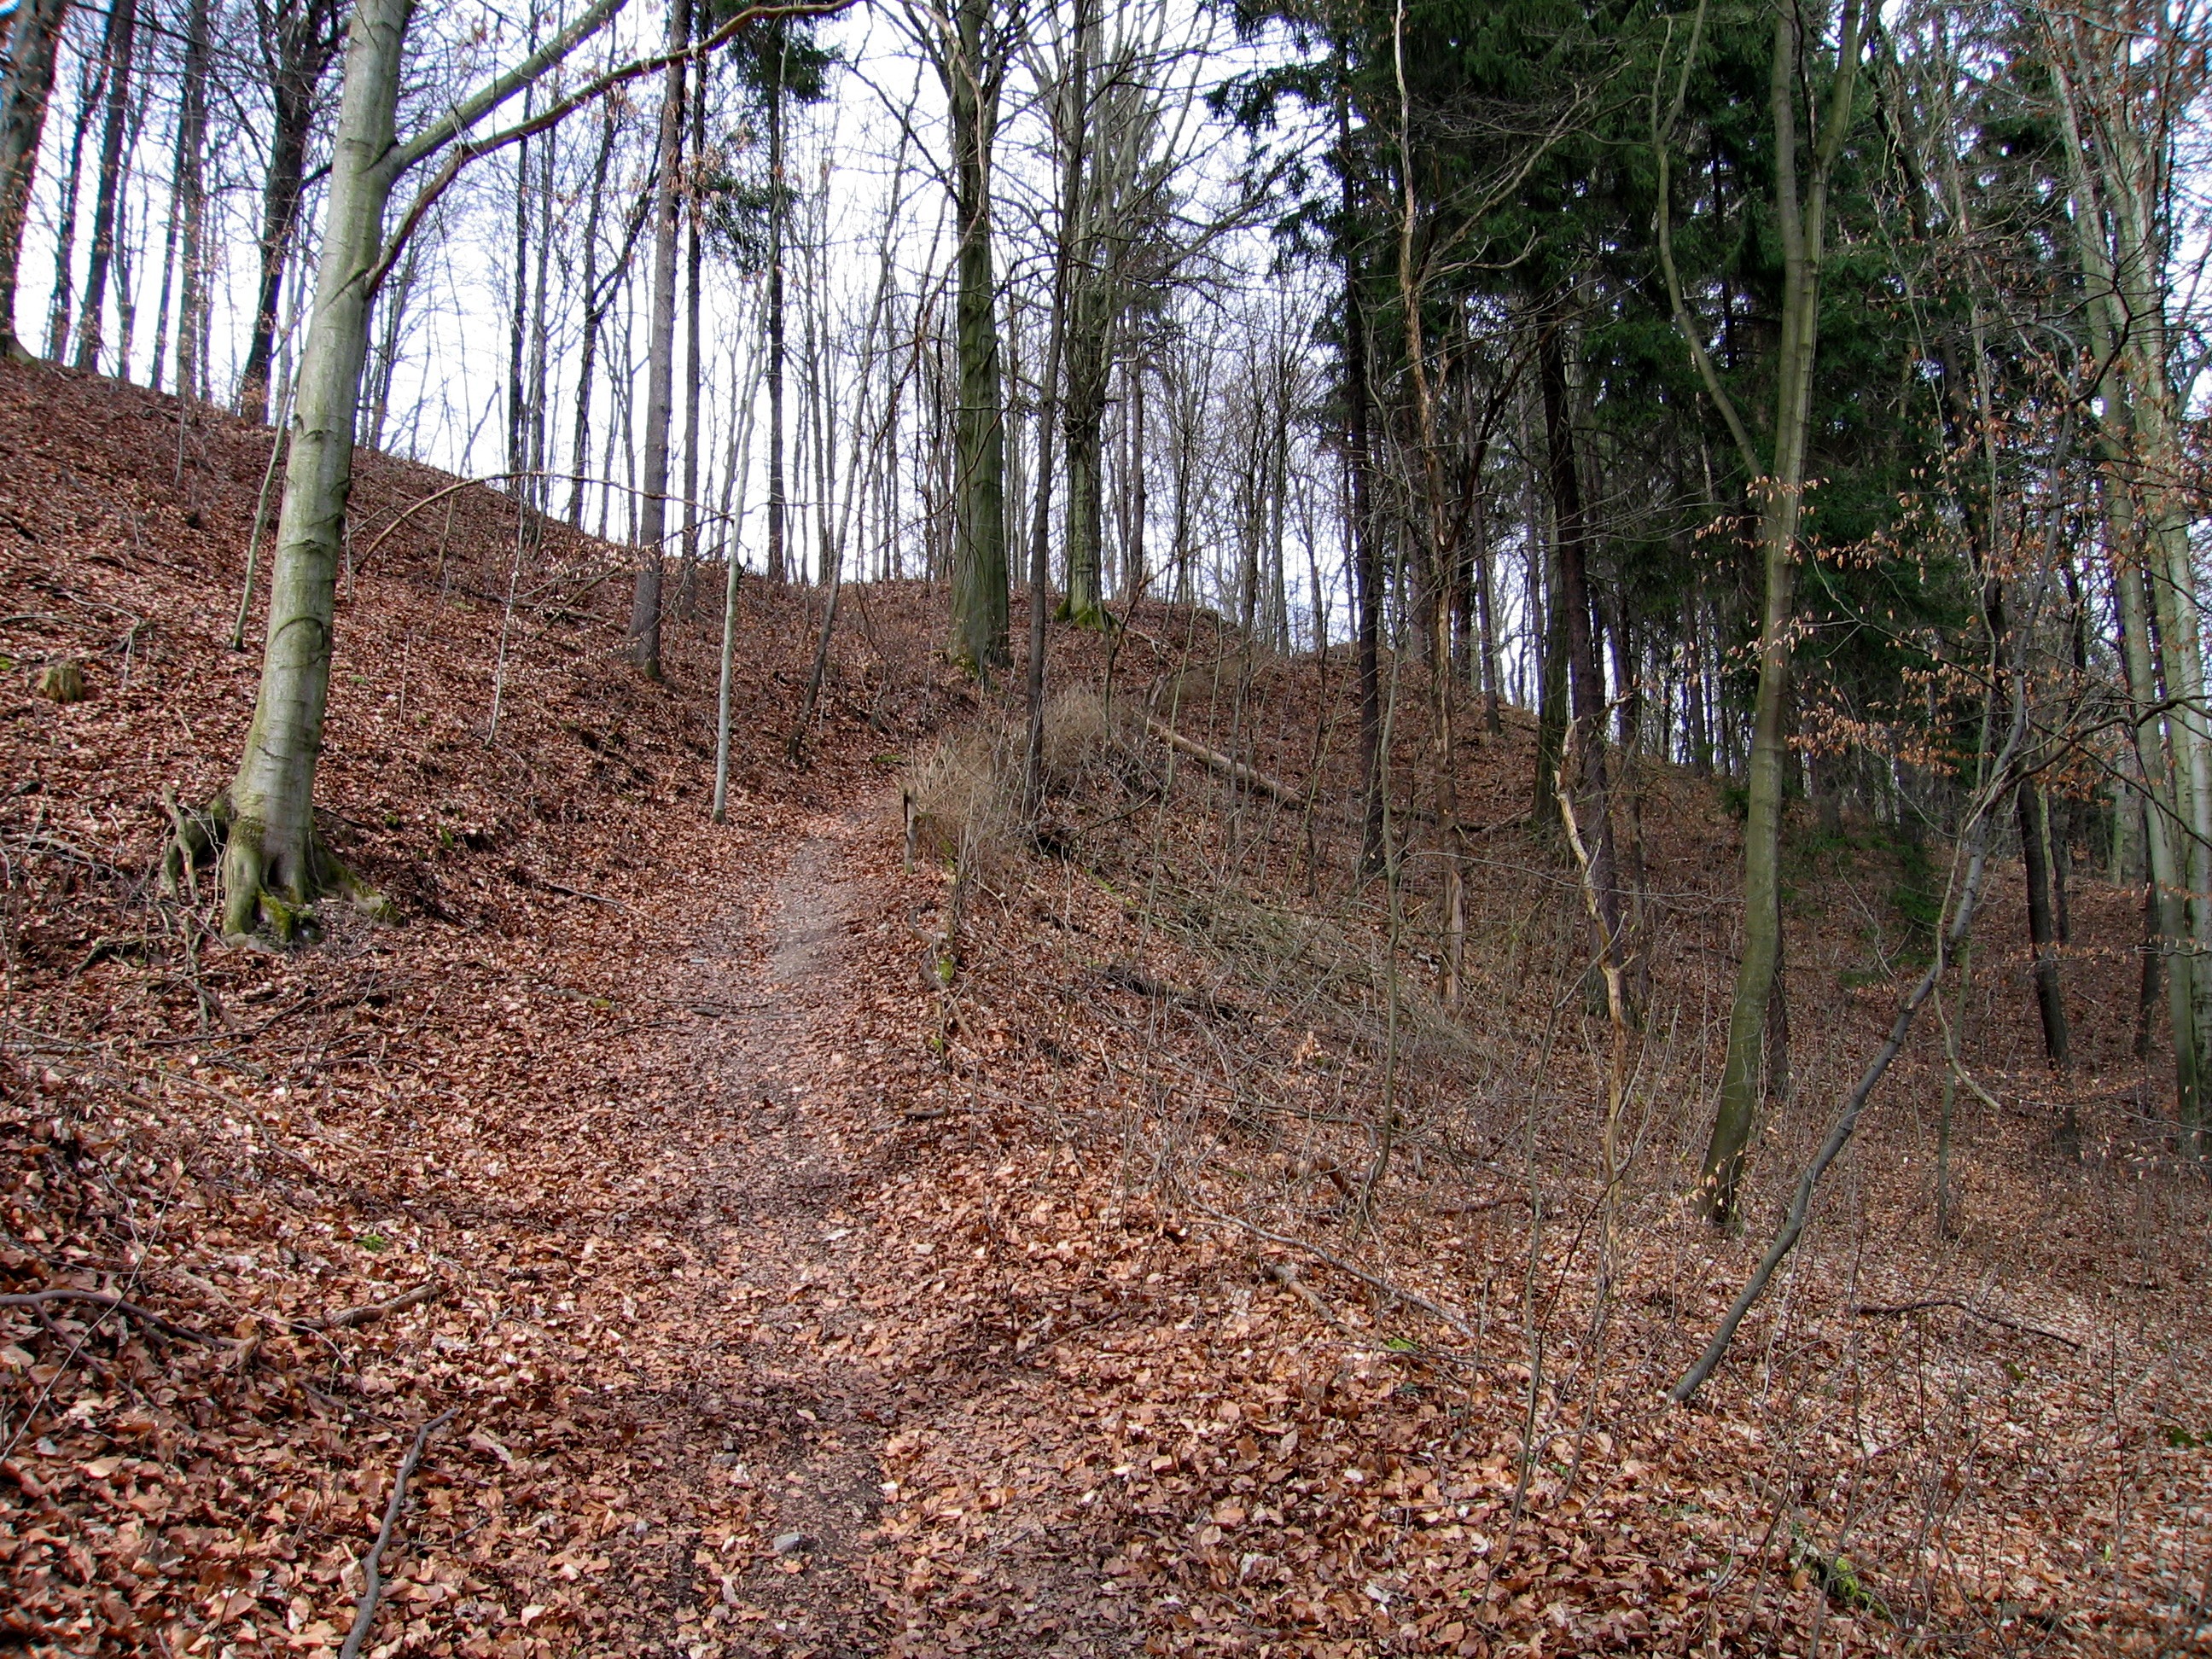
tree, forest, trail, autumn, soil, trees, wetland, plantation, woodland, habitat, autumn forest, ecosystem, biome, natural environment, woody plant